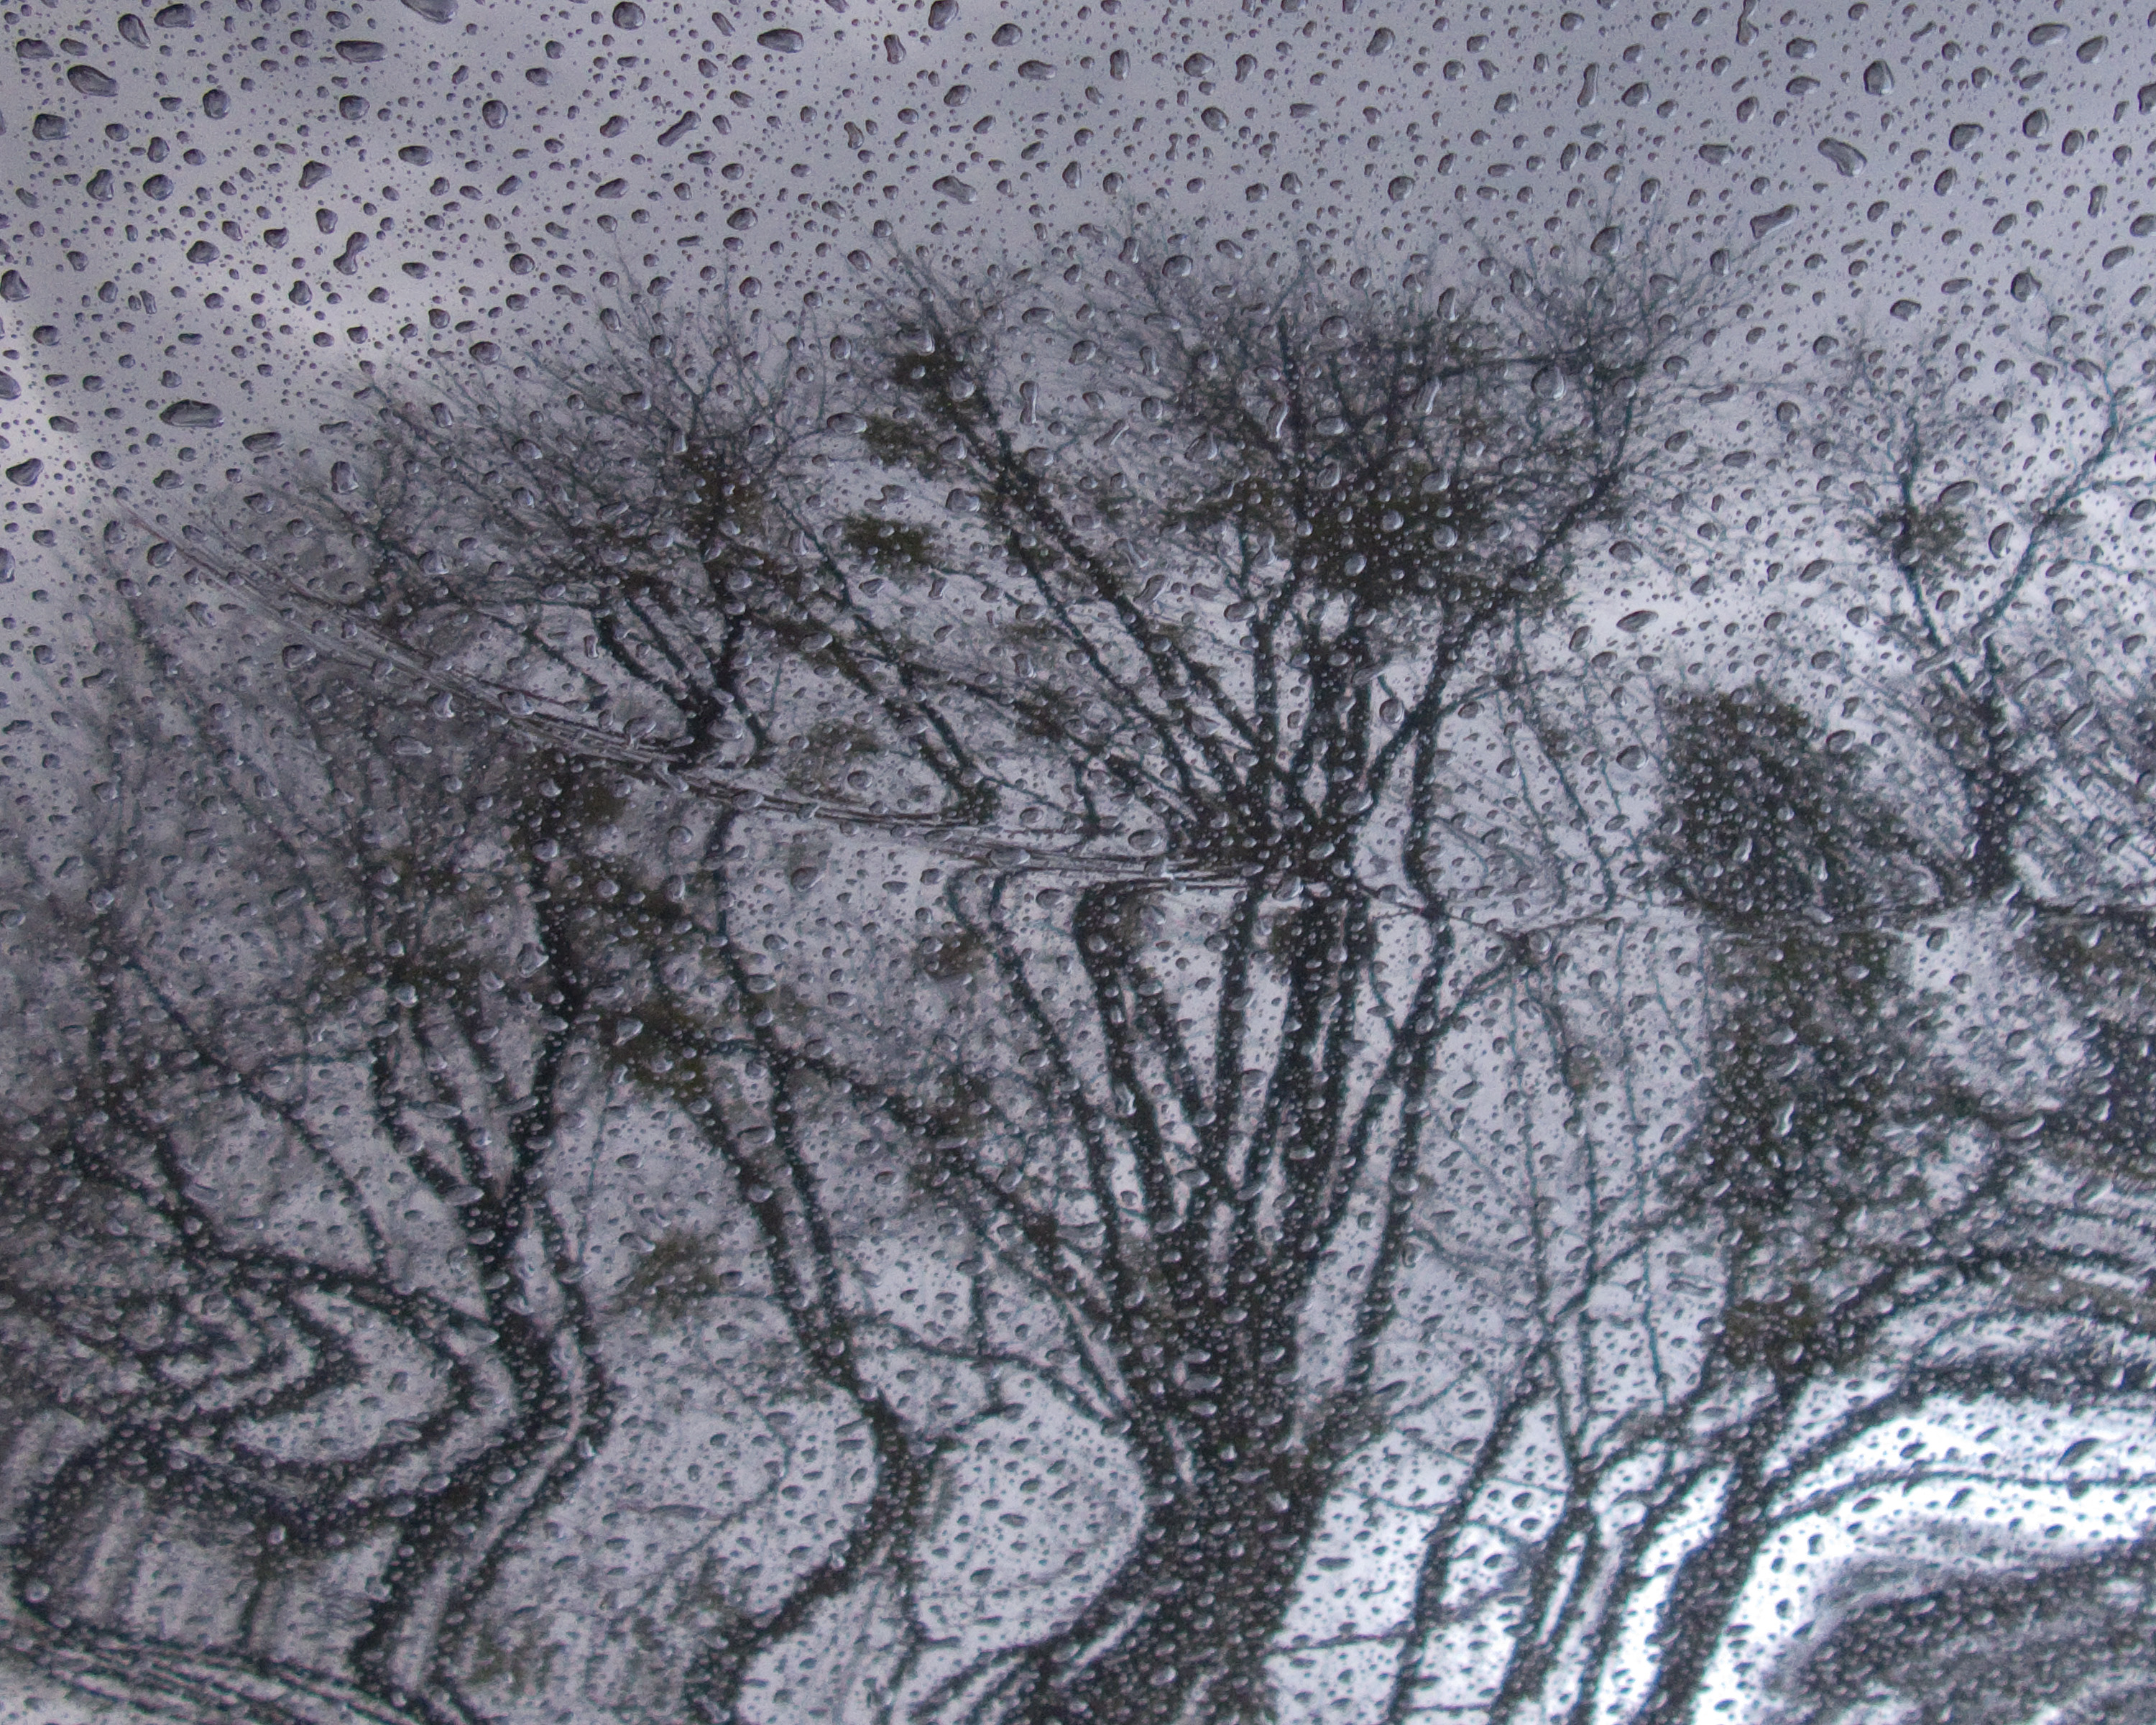
tree, branch, snow, winter, texture, frost, weather, soil, drawing, freezing, woody plant